Robert Morris (financier)

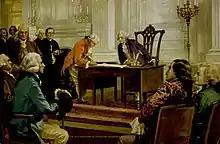
"Foundation of American Government", by John Henry Hintermeister (1925). Robert Morris is far left, before Franklin. Gouverneur Morris signs the Constitution before George Washington.

In November 1784, Morris resigned from his government positions. Rather than finding a successor for Morris, Congress established the three-member Board of Treasury, consisting of Arthur Lee, William Livingston, and Samuel Osgood. In 1778–1779 Morris had attempted to strengthen out the accounts of the old Commercial Committee but had to give it up; he stated in answer to Paine "the accounts of Willing and Morris with the committee had been partially settled, but were still partially open, because the transactions could not be closed up." The Treasury Board elected in 1794-1795 those old accounts were brought to a settlement—a June 1796 entry in the Treasury debt against Morris for $93,312.63. Morris would explain in 1800 in debtors' prison that in fact the debt was due not just to himself but also his partners John Ross and Thomas Willing.